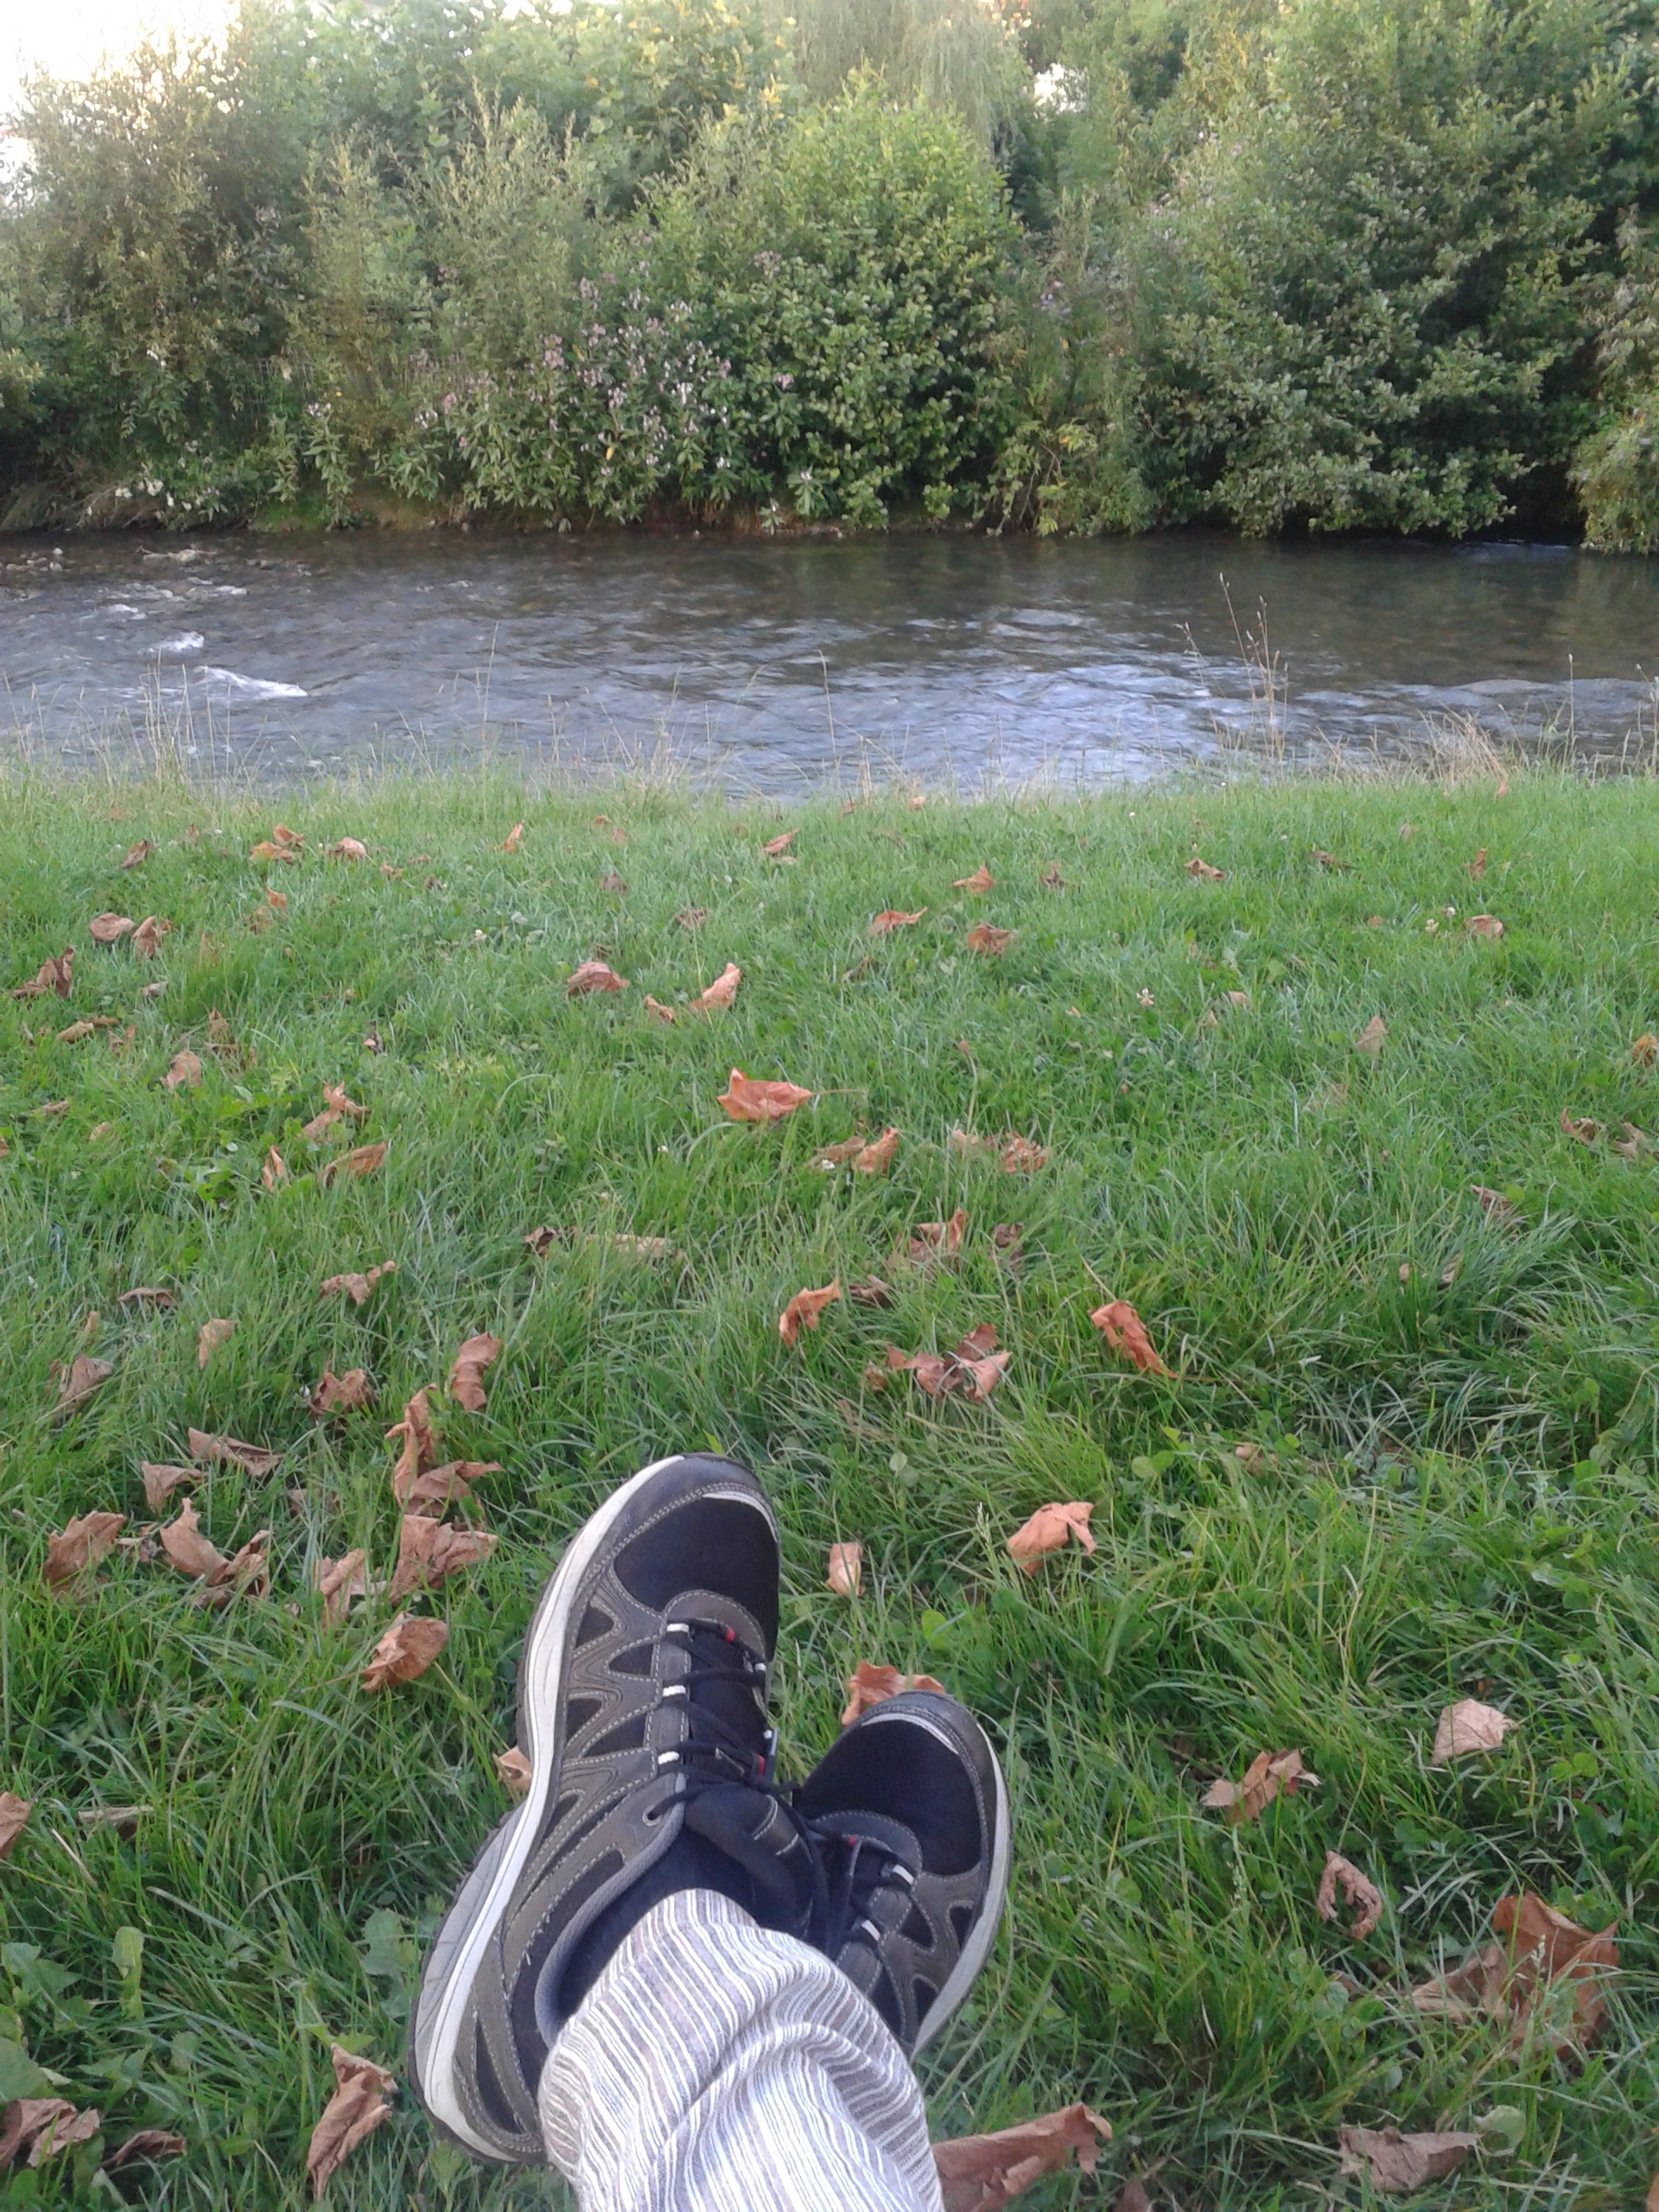
nature, feet, pond, stream, relax, rest, wetland, fish pond, recreational fishing